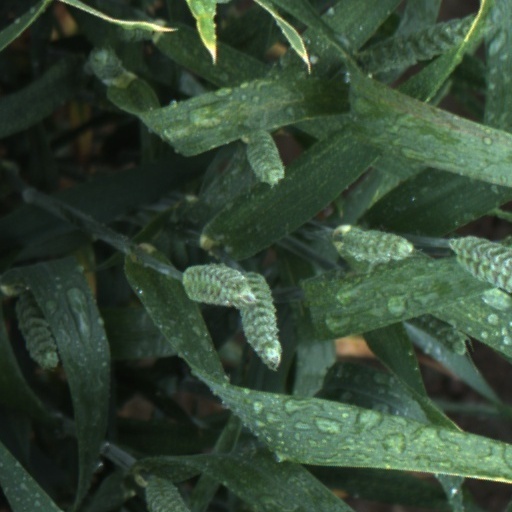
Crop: wheat